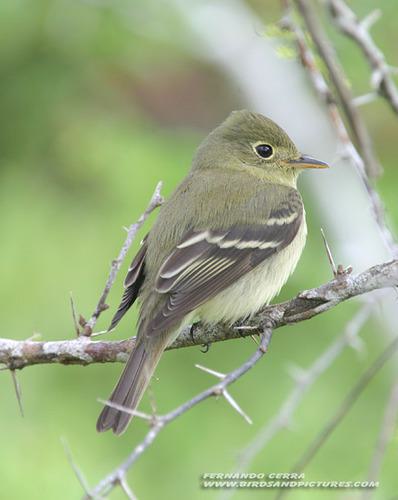
A photo of a yellow bellied flycatcher